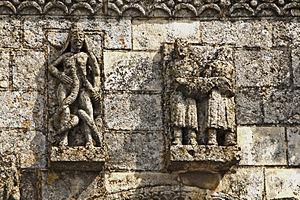
L'iconographie des modillons romans décrit les modillons recensés par les nombreuses études consacrées à l'art roman ; ils sont essentiellement visibles à l'extérieur des églises de l'Arc atlantique allant du nord-ouest de l'Espagne à l'Angleterre et l'Irlande, en passant par l'Aquitaine, la région Poitou-Charentes, le Maine et la Normandie.